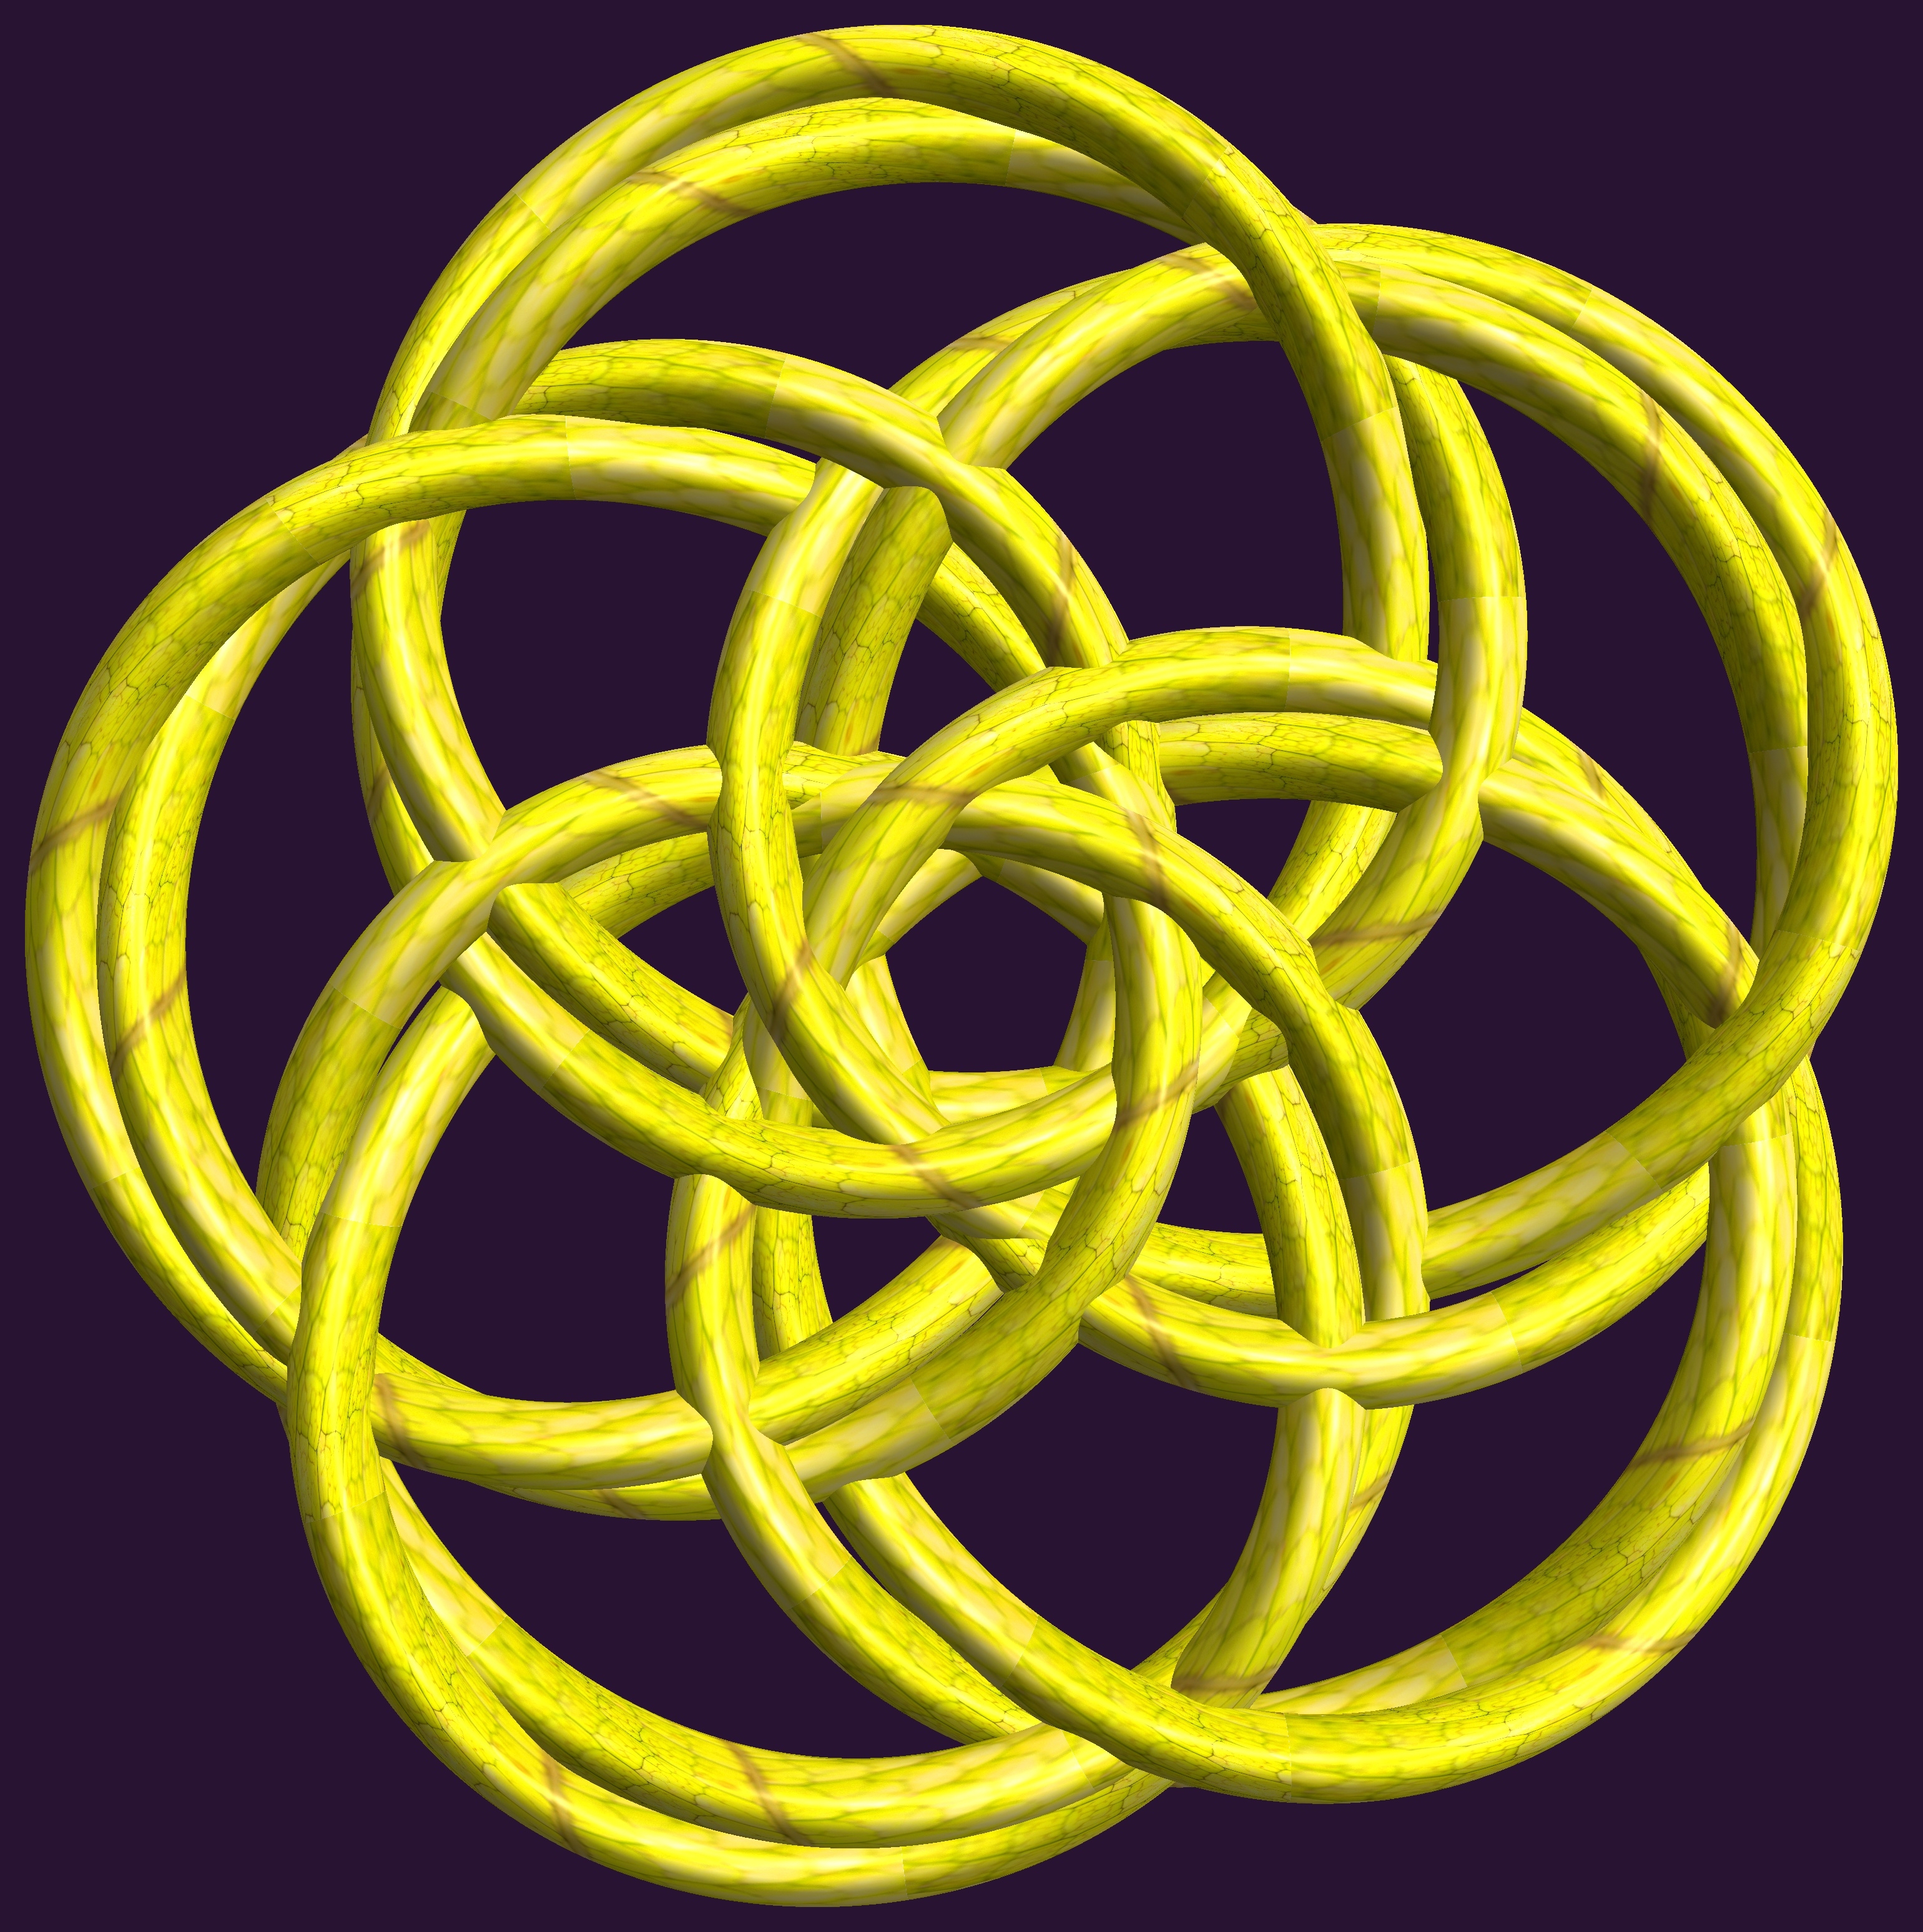
rope, structure, wheel, texture, spiral, pattern, rein, circle, figure, design, symmetry, 3d, graphic, rings, knot, mathematica, cg, parametricplot3d, code, program, algorithm, abstruct, mapping